Palais de justice (Montreal)

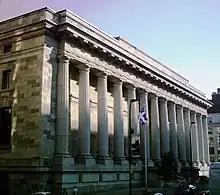
Ernest Cormier Building

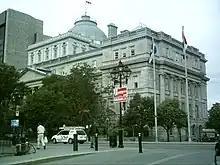
Édifice Lucien-Saulnier

The current Palais de justice de Montréal is the third building on Notre-Dame Street in Old Montreal to bear that name. The first was the Old Montreal Courthouse, now known as the municipal Édifice Lucien-Saulnier, designed by John Ostell (as well as Frederick Preston Rubidge) and inaugurated in 1856. Construction on the second, now known as the Édifice Ernest-Cormier and home to the Quebec Court of Appeal, began in 1922.